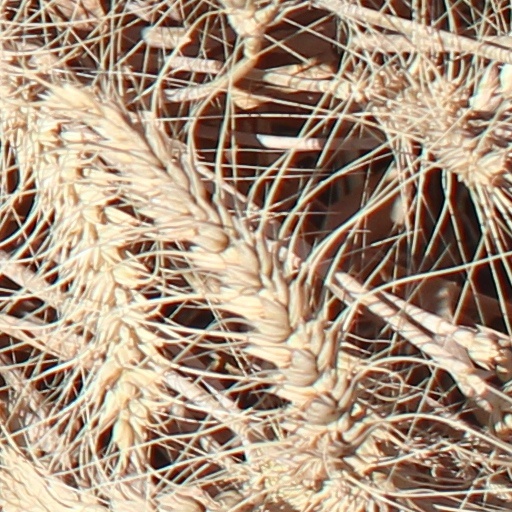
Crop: wheat